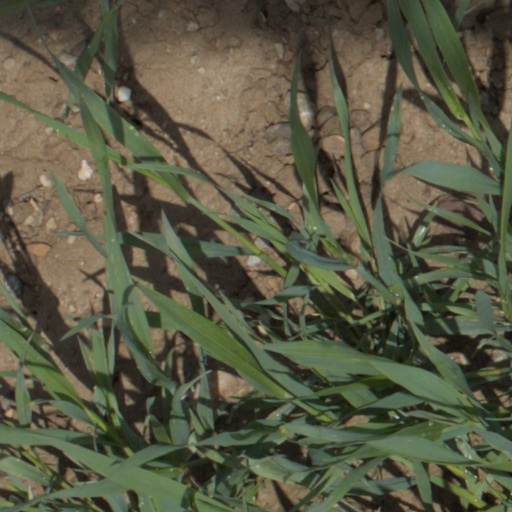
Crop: wheat